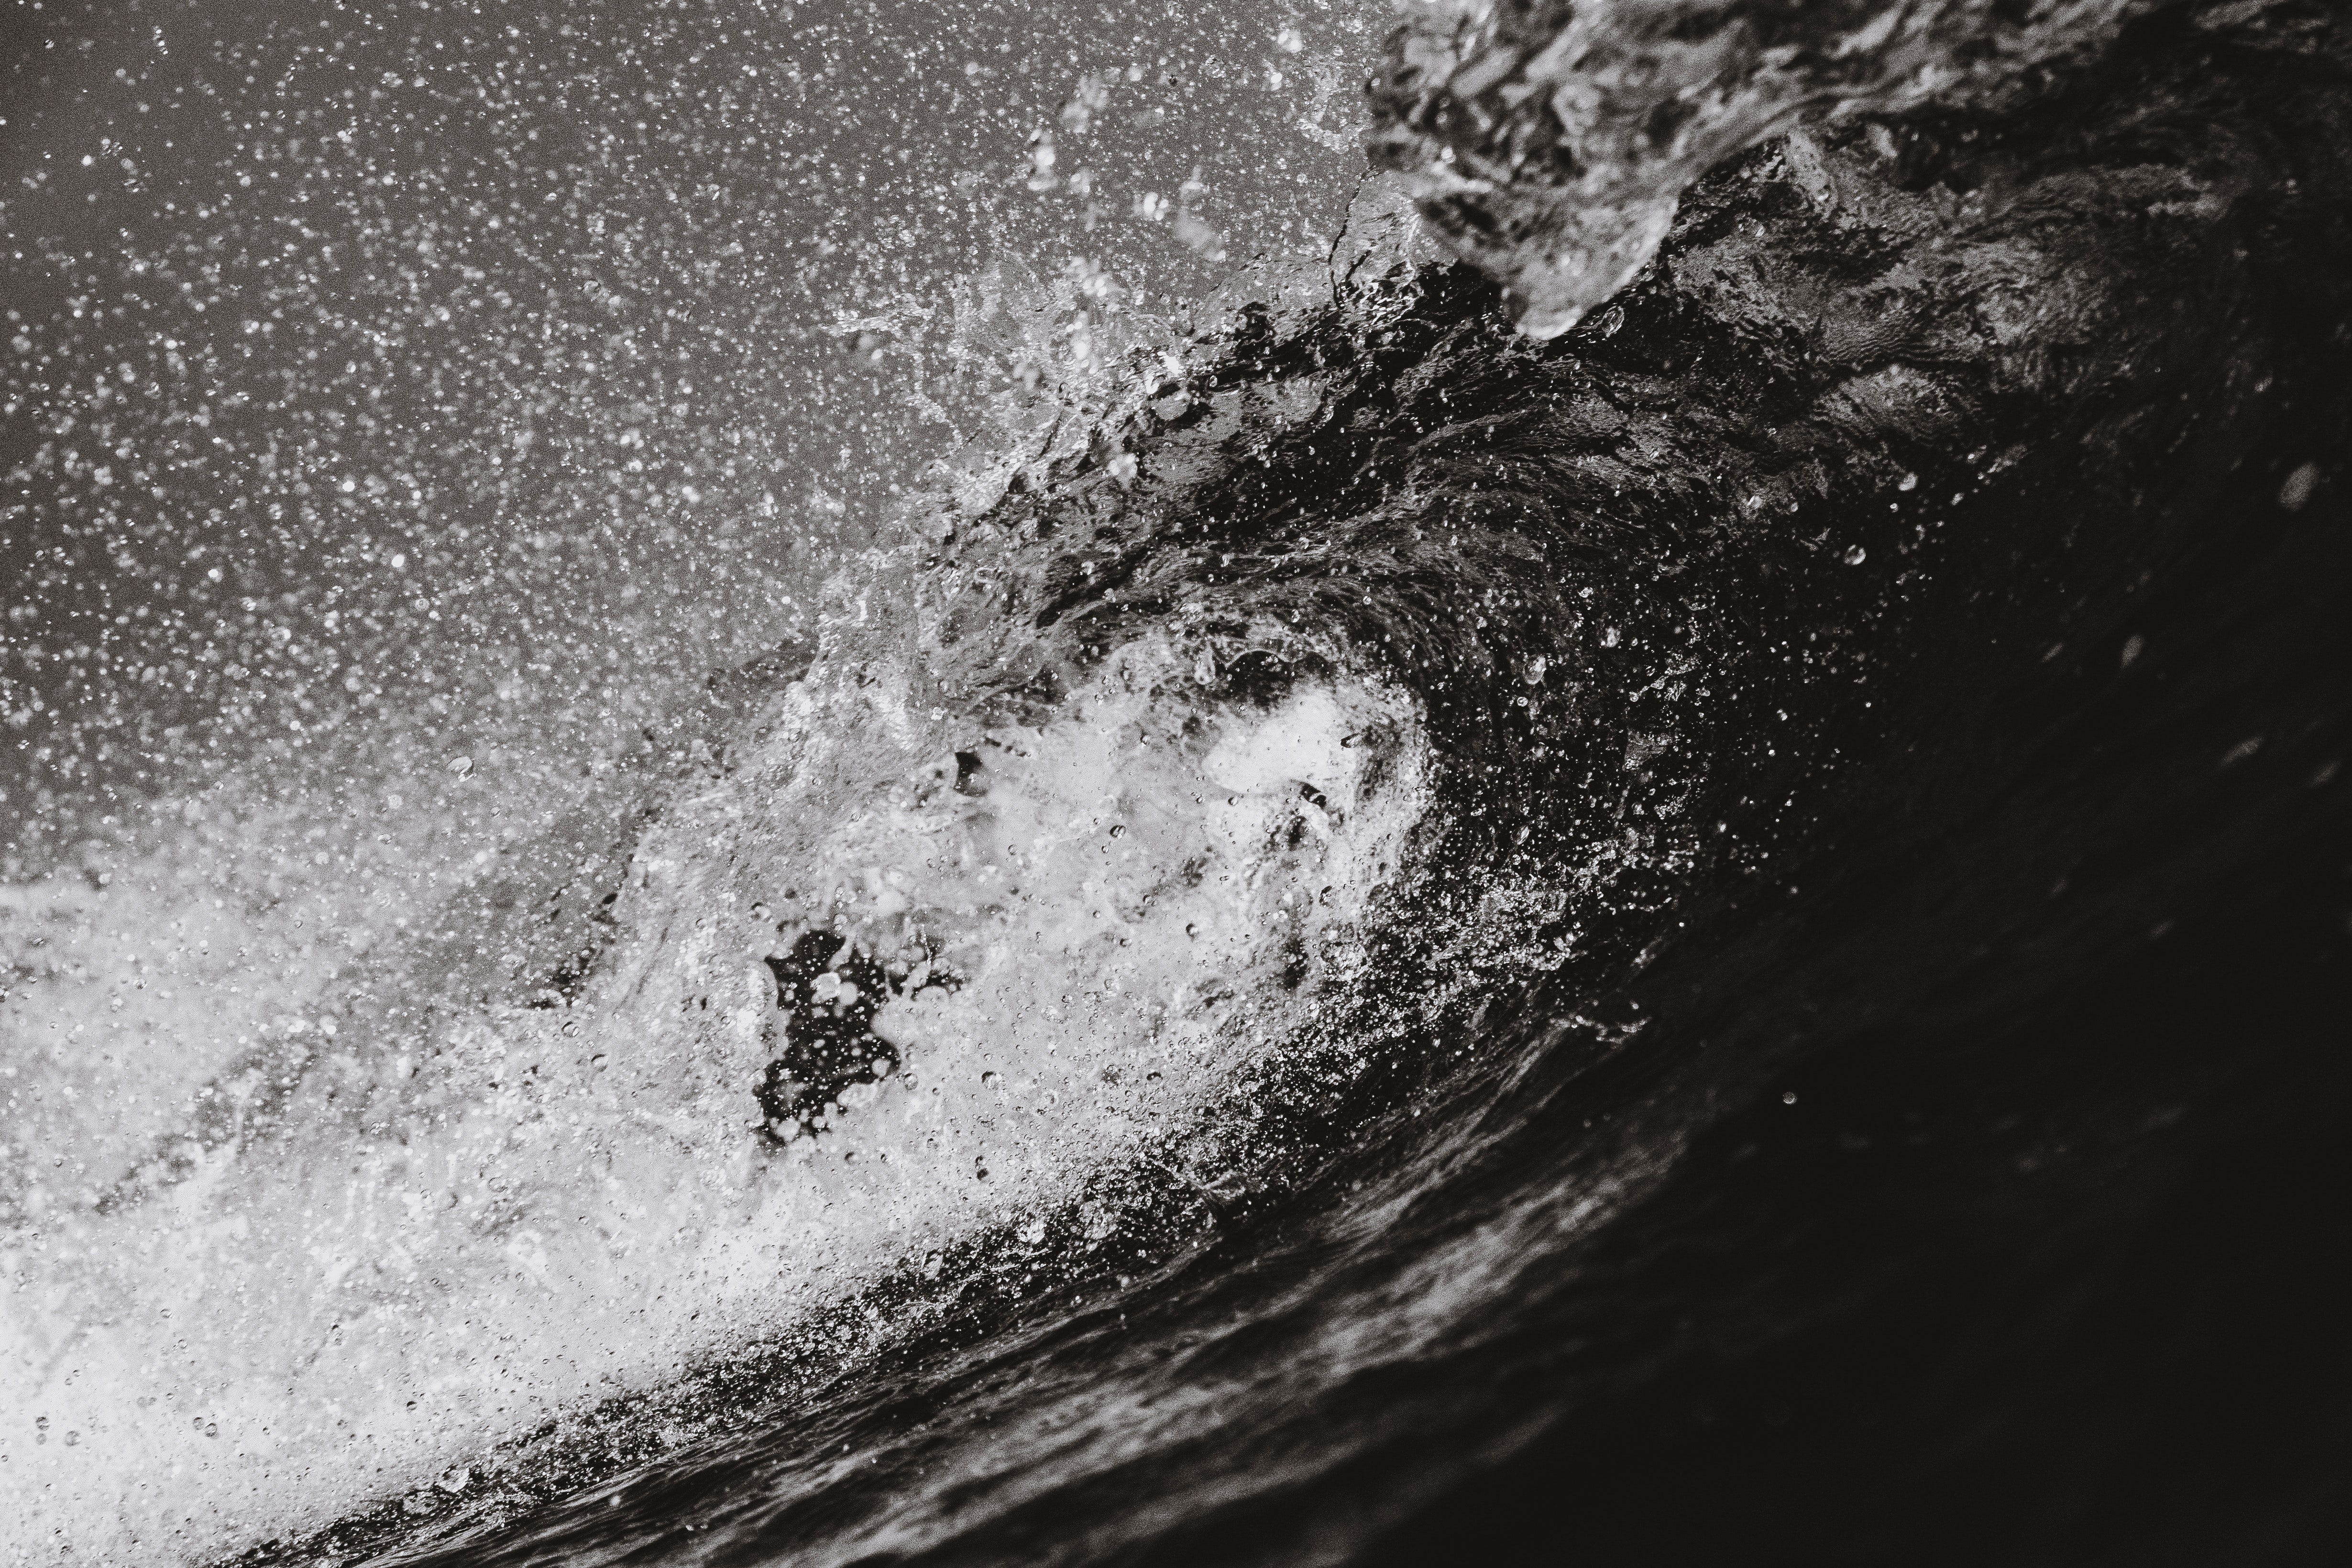
water, wave, black and white, monochrome photography, photography, monochrome, geological phenomenon, wind wave, ocean, sea, sky